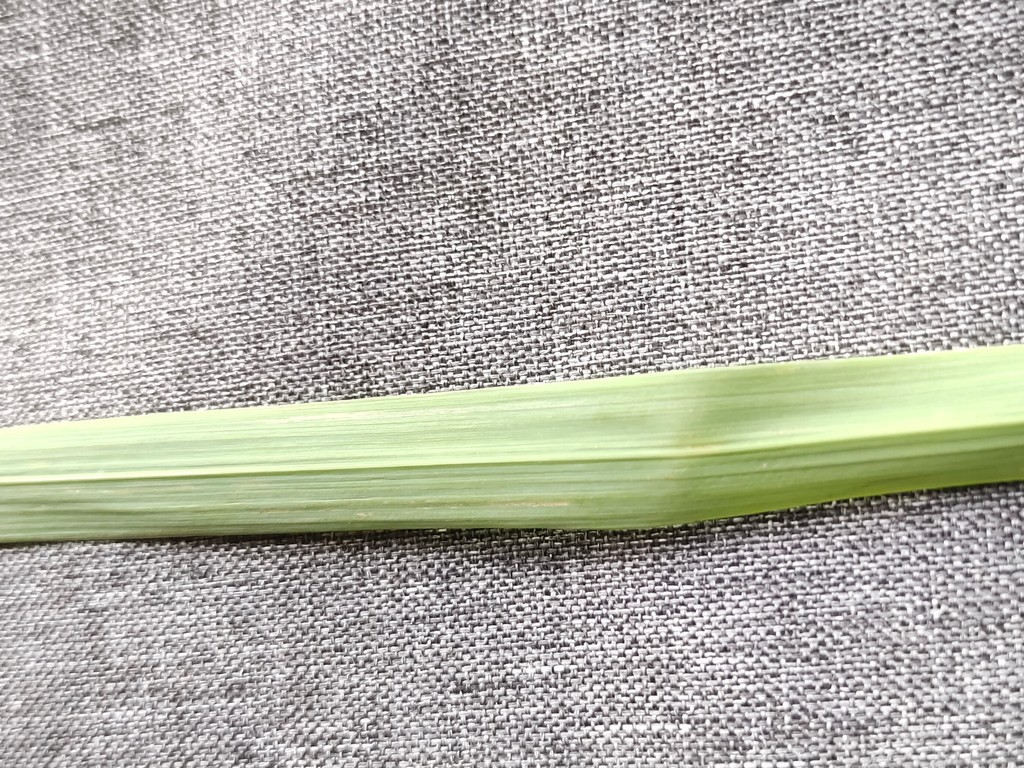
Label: Healthy